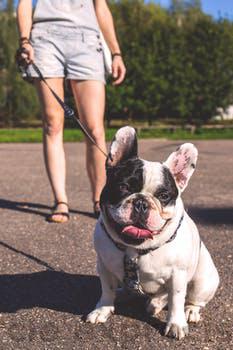
Label: Watermark